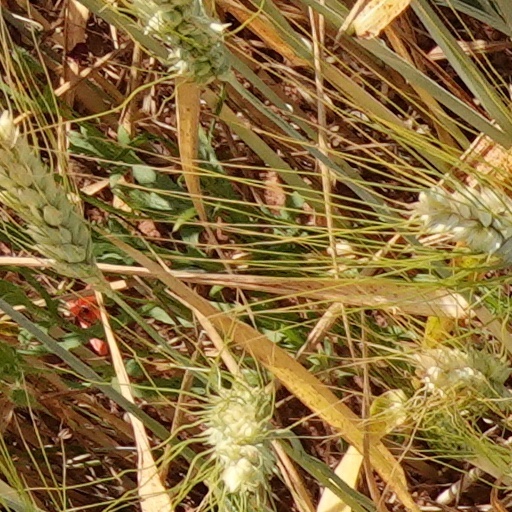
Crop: wheat